Nicky Hayden

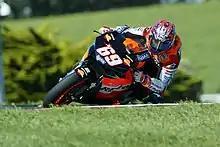
Hayden at the 2004 Australian Grand Prix

After his decent rookie year in the top class, many expected him to do even better and some even speculated about a title fight with his new teammate Alex Barros or Valentino Rossi.